Church of the Holy Spirit, Prague

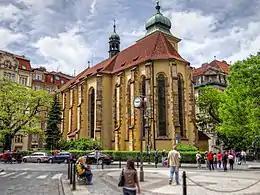
Church of the Holy Spirit

Church of the Holy Spirit is a Gothic church in Josefov, Prague, Czech Republic.